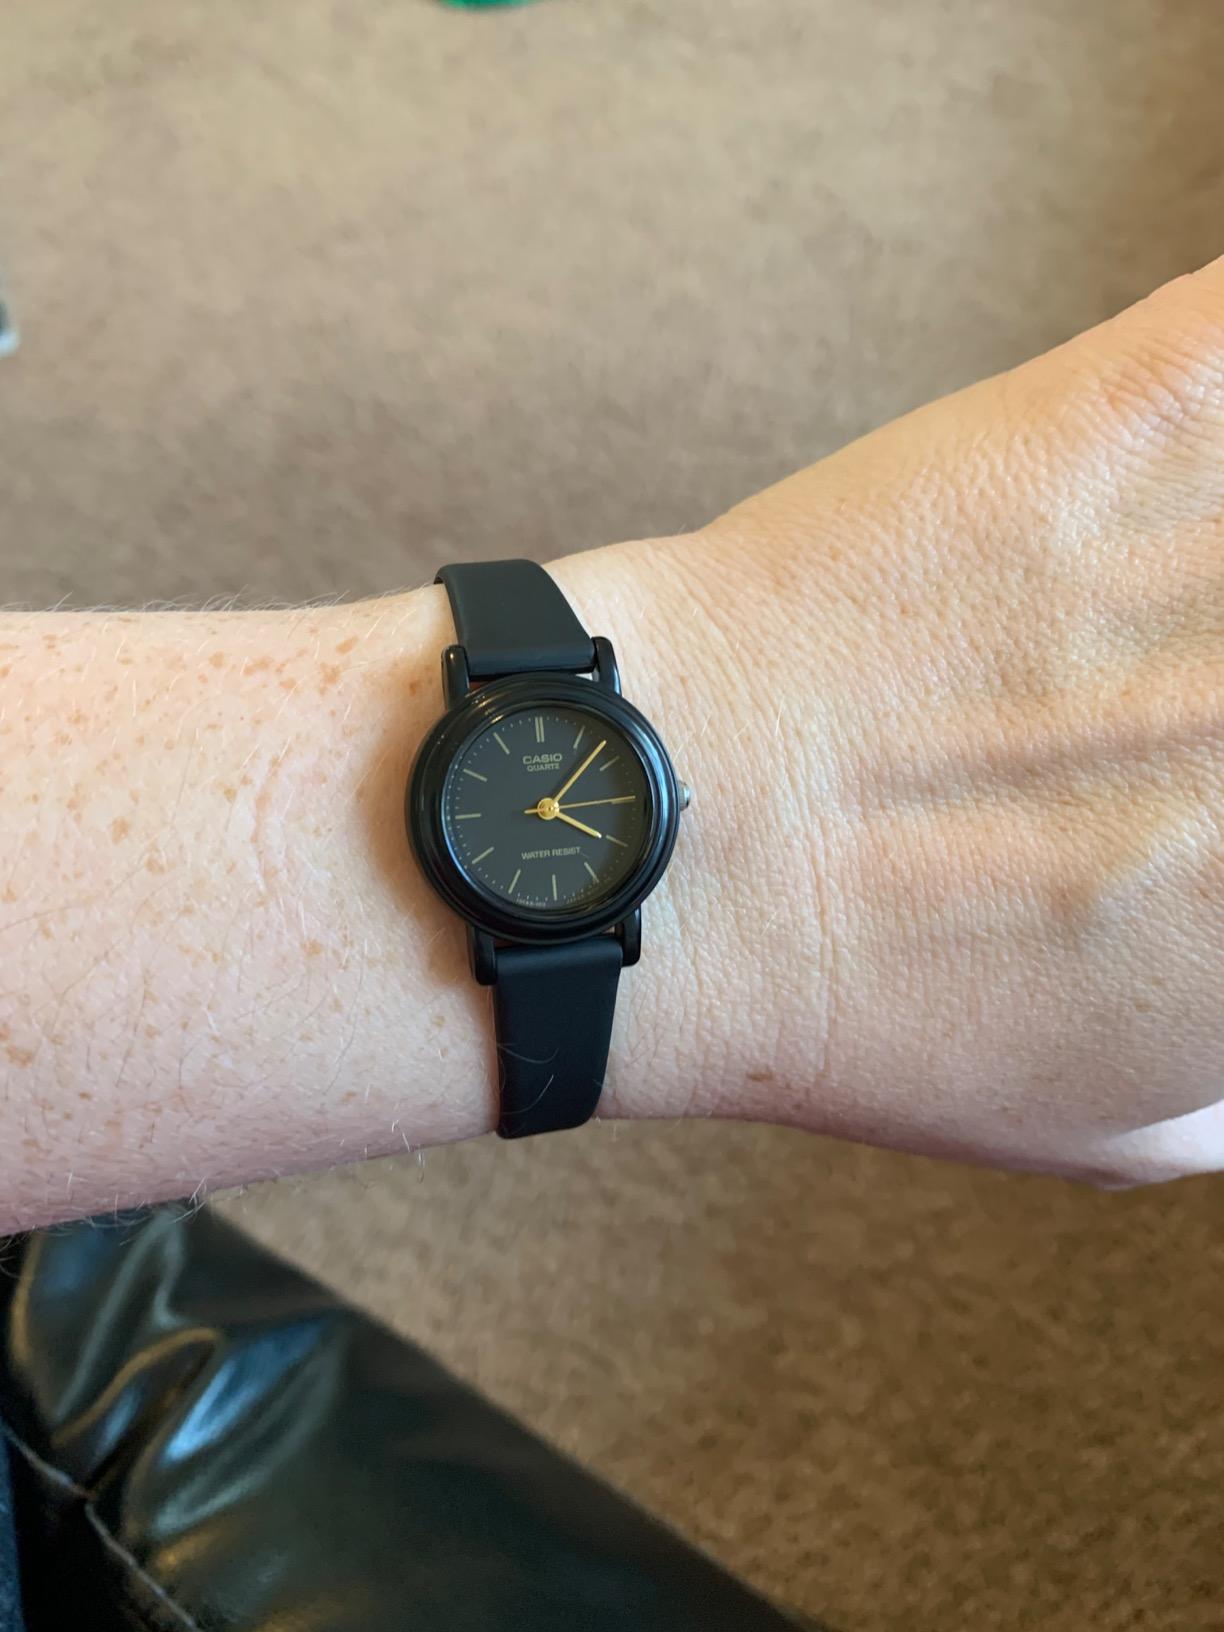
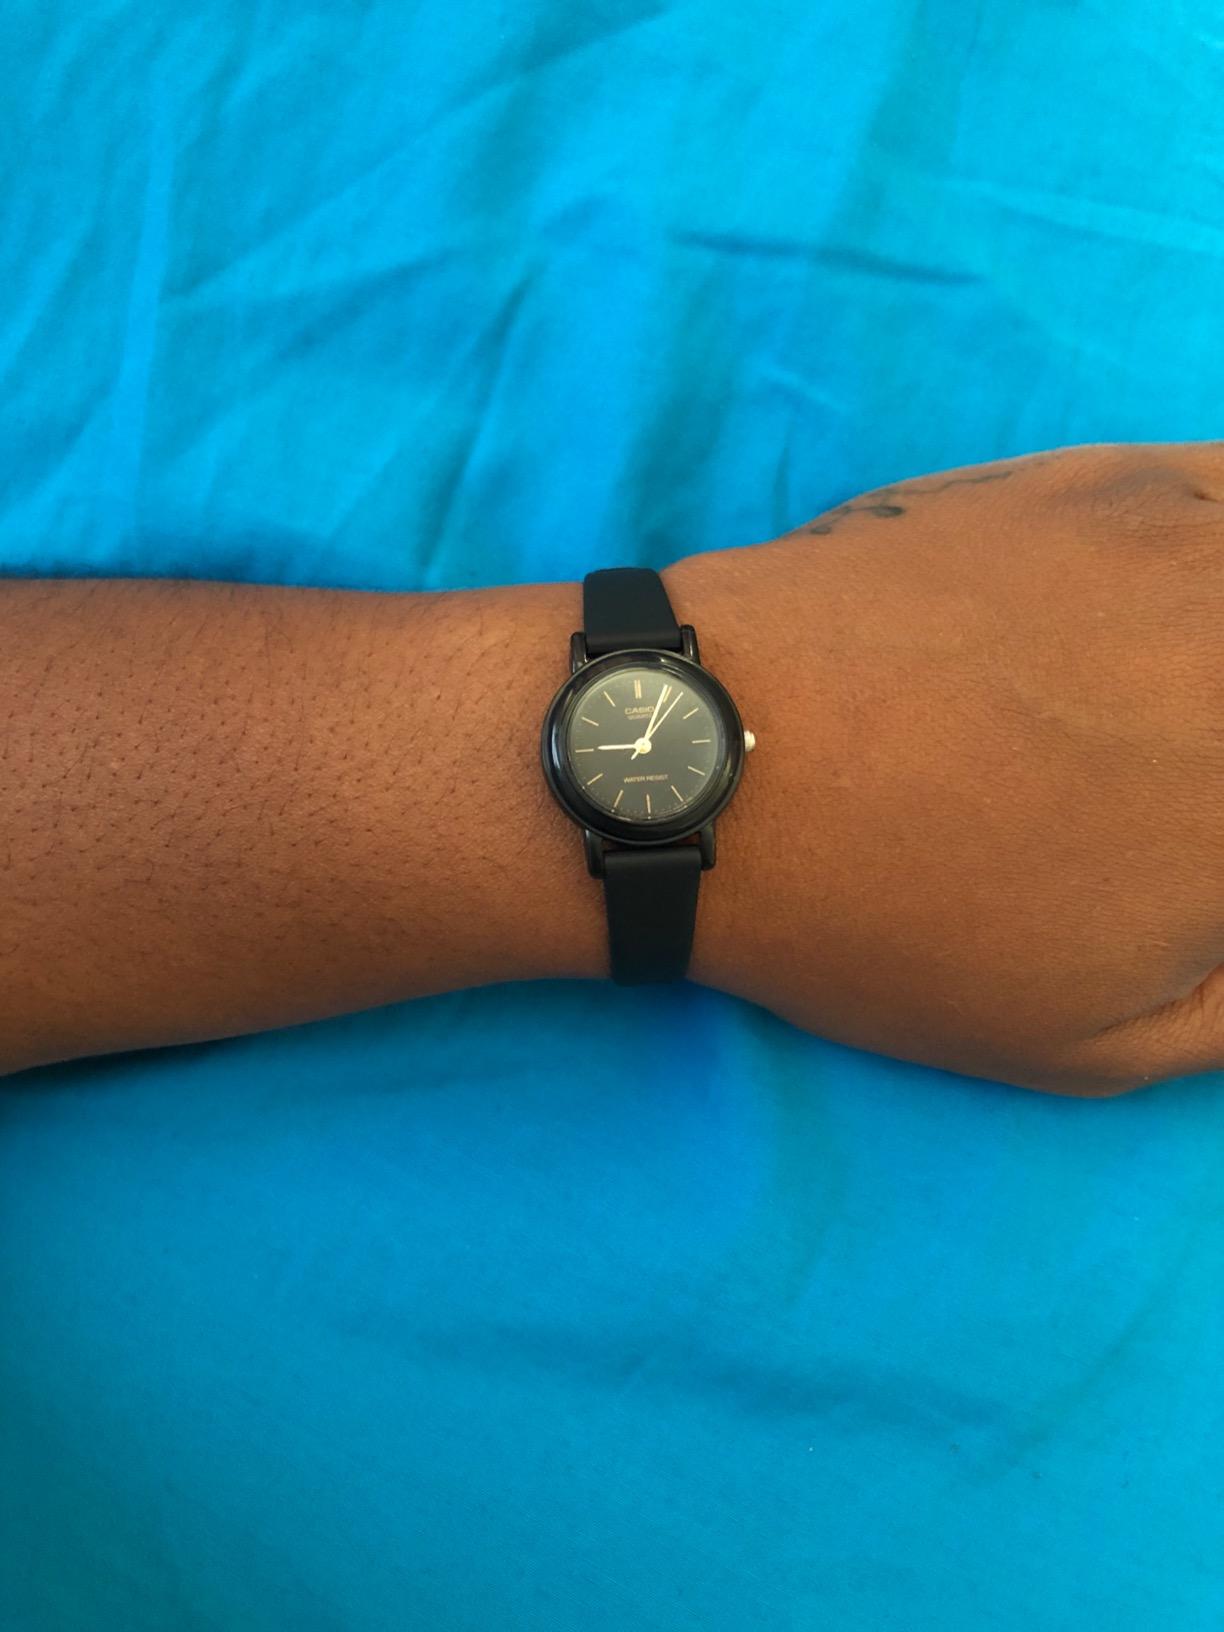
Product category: accessories_watch
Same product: yes